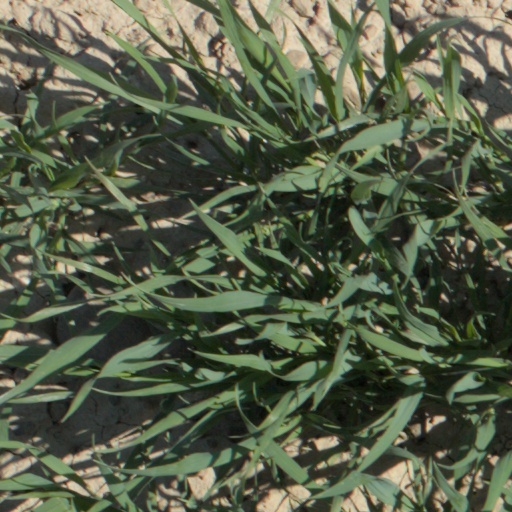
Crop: wheat